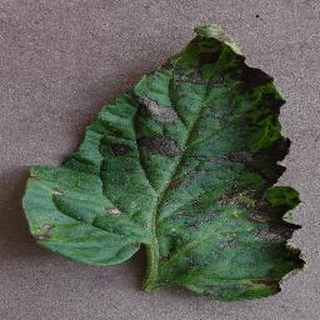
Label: tomato_early_blight